Wheeling Corrugating Company Building

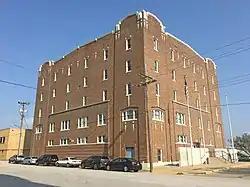

Wheeling Corrugating Company Building, also known as Cook Composites and Polymers (CCP), is a historic factory building located at North Kansas City, Missouri. It was built in 1920, and is a five-story, six-bay, rectangular reinforced concrete building faced in brick with cut stone trim. A one-story, concrete block addition was built about 1950. It produced corrugated galvanised iron for roofing.